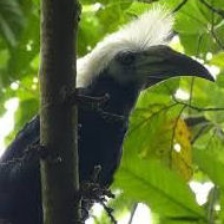
Species: WHITE CRESTED HORNBILL
Scientific name: TROPICRANUS ALBOCRISTATUS
ImageNet parent category: hornbill